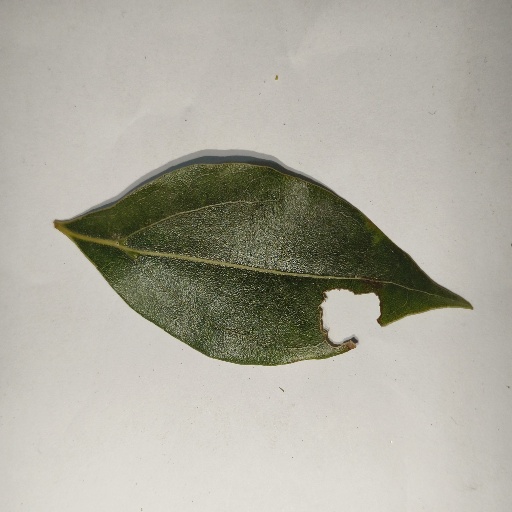
Species: Camphor
Leaf condition: Shot Hole